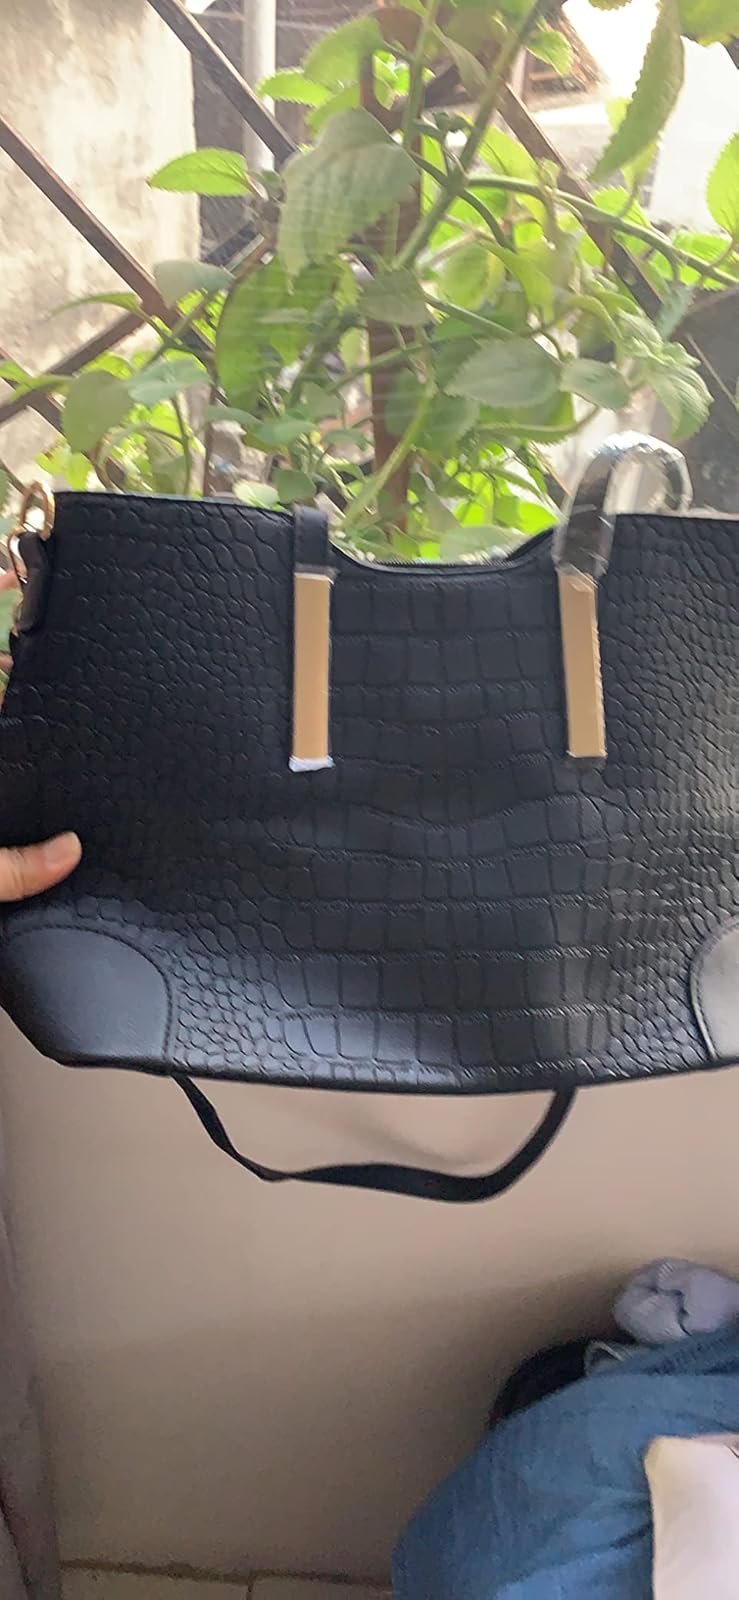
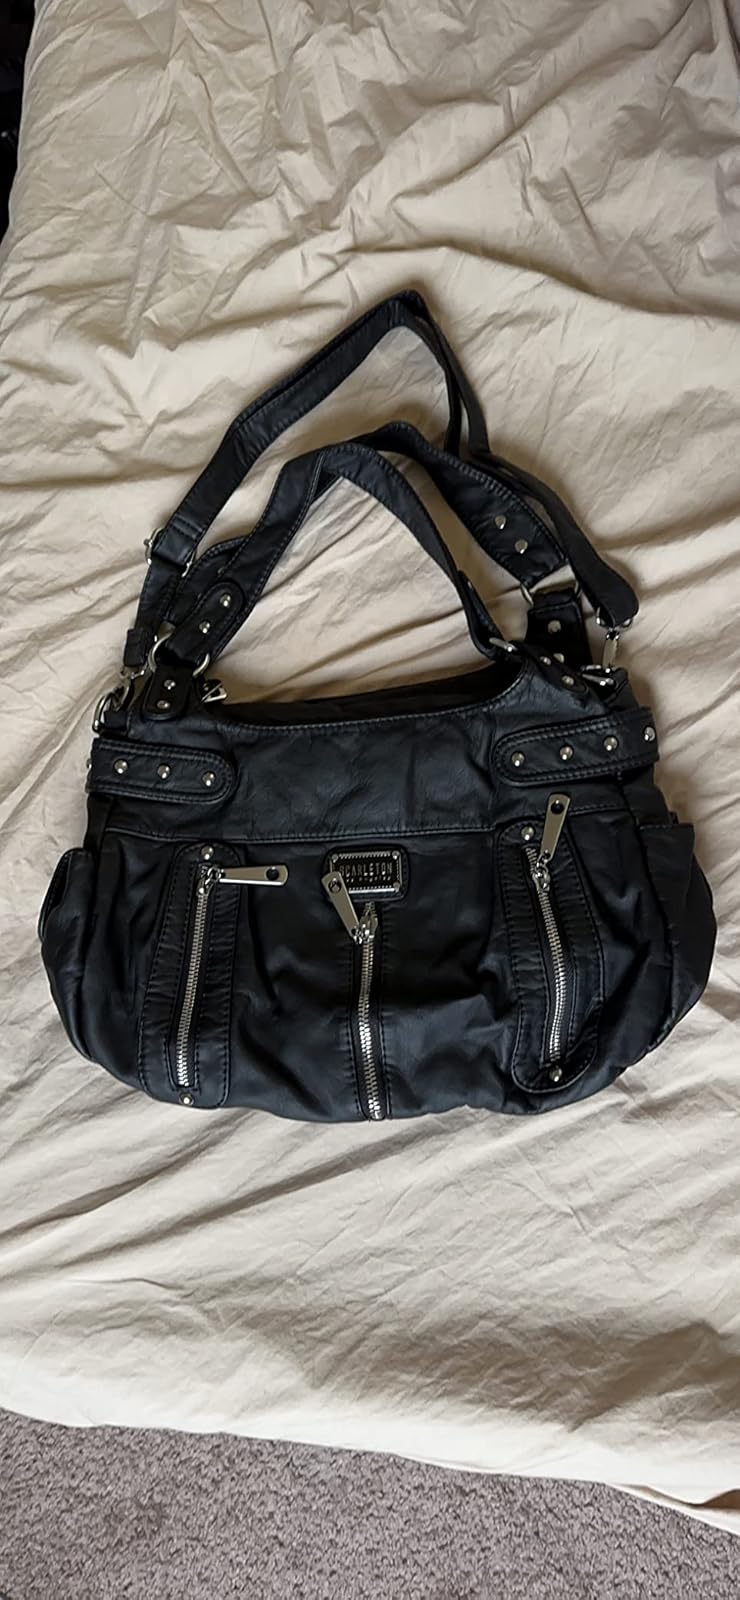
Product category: accessories_handbag
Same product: no